Ballyryan

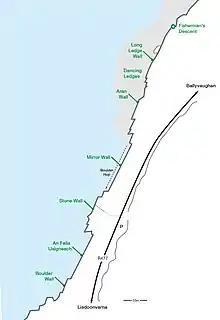
Layout of Ailladie and Ballyryan (Ballyran is just south of the Ailladie car-park, labelled P in the map)

The cliff is named after the townland in which it is located, Ballyryan; the term Ballyreen is also used locally.